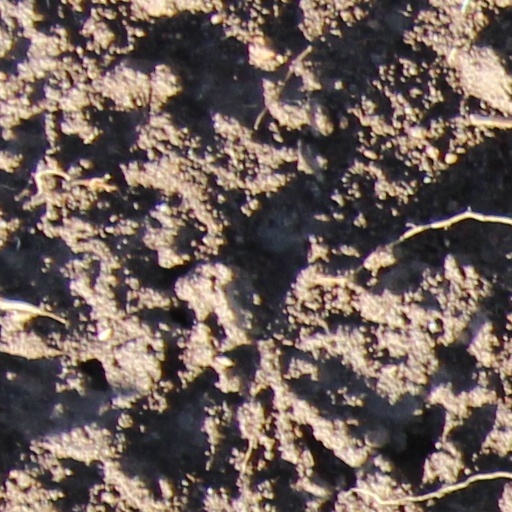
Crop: wheat